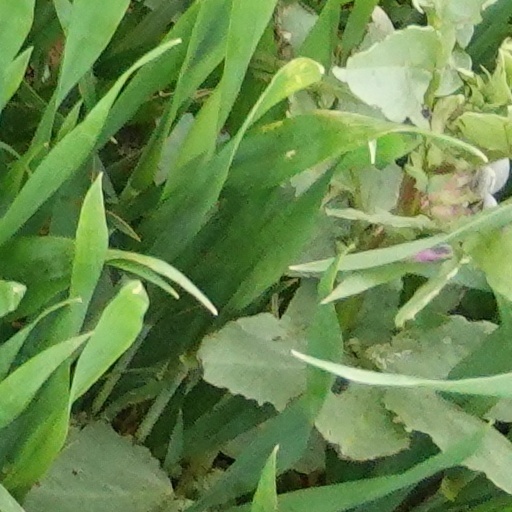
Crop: wheat